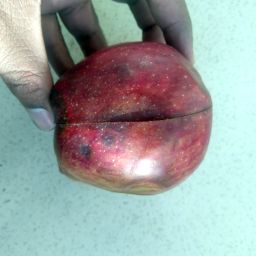
Fruit: Apple
Quality: Bad